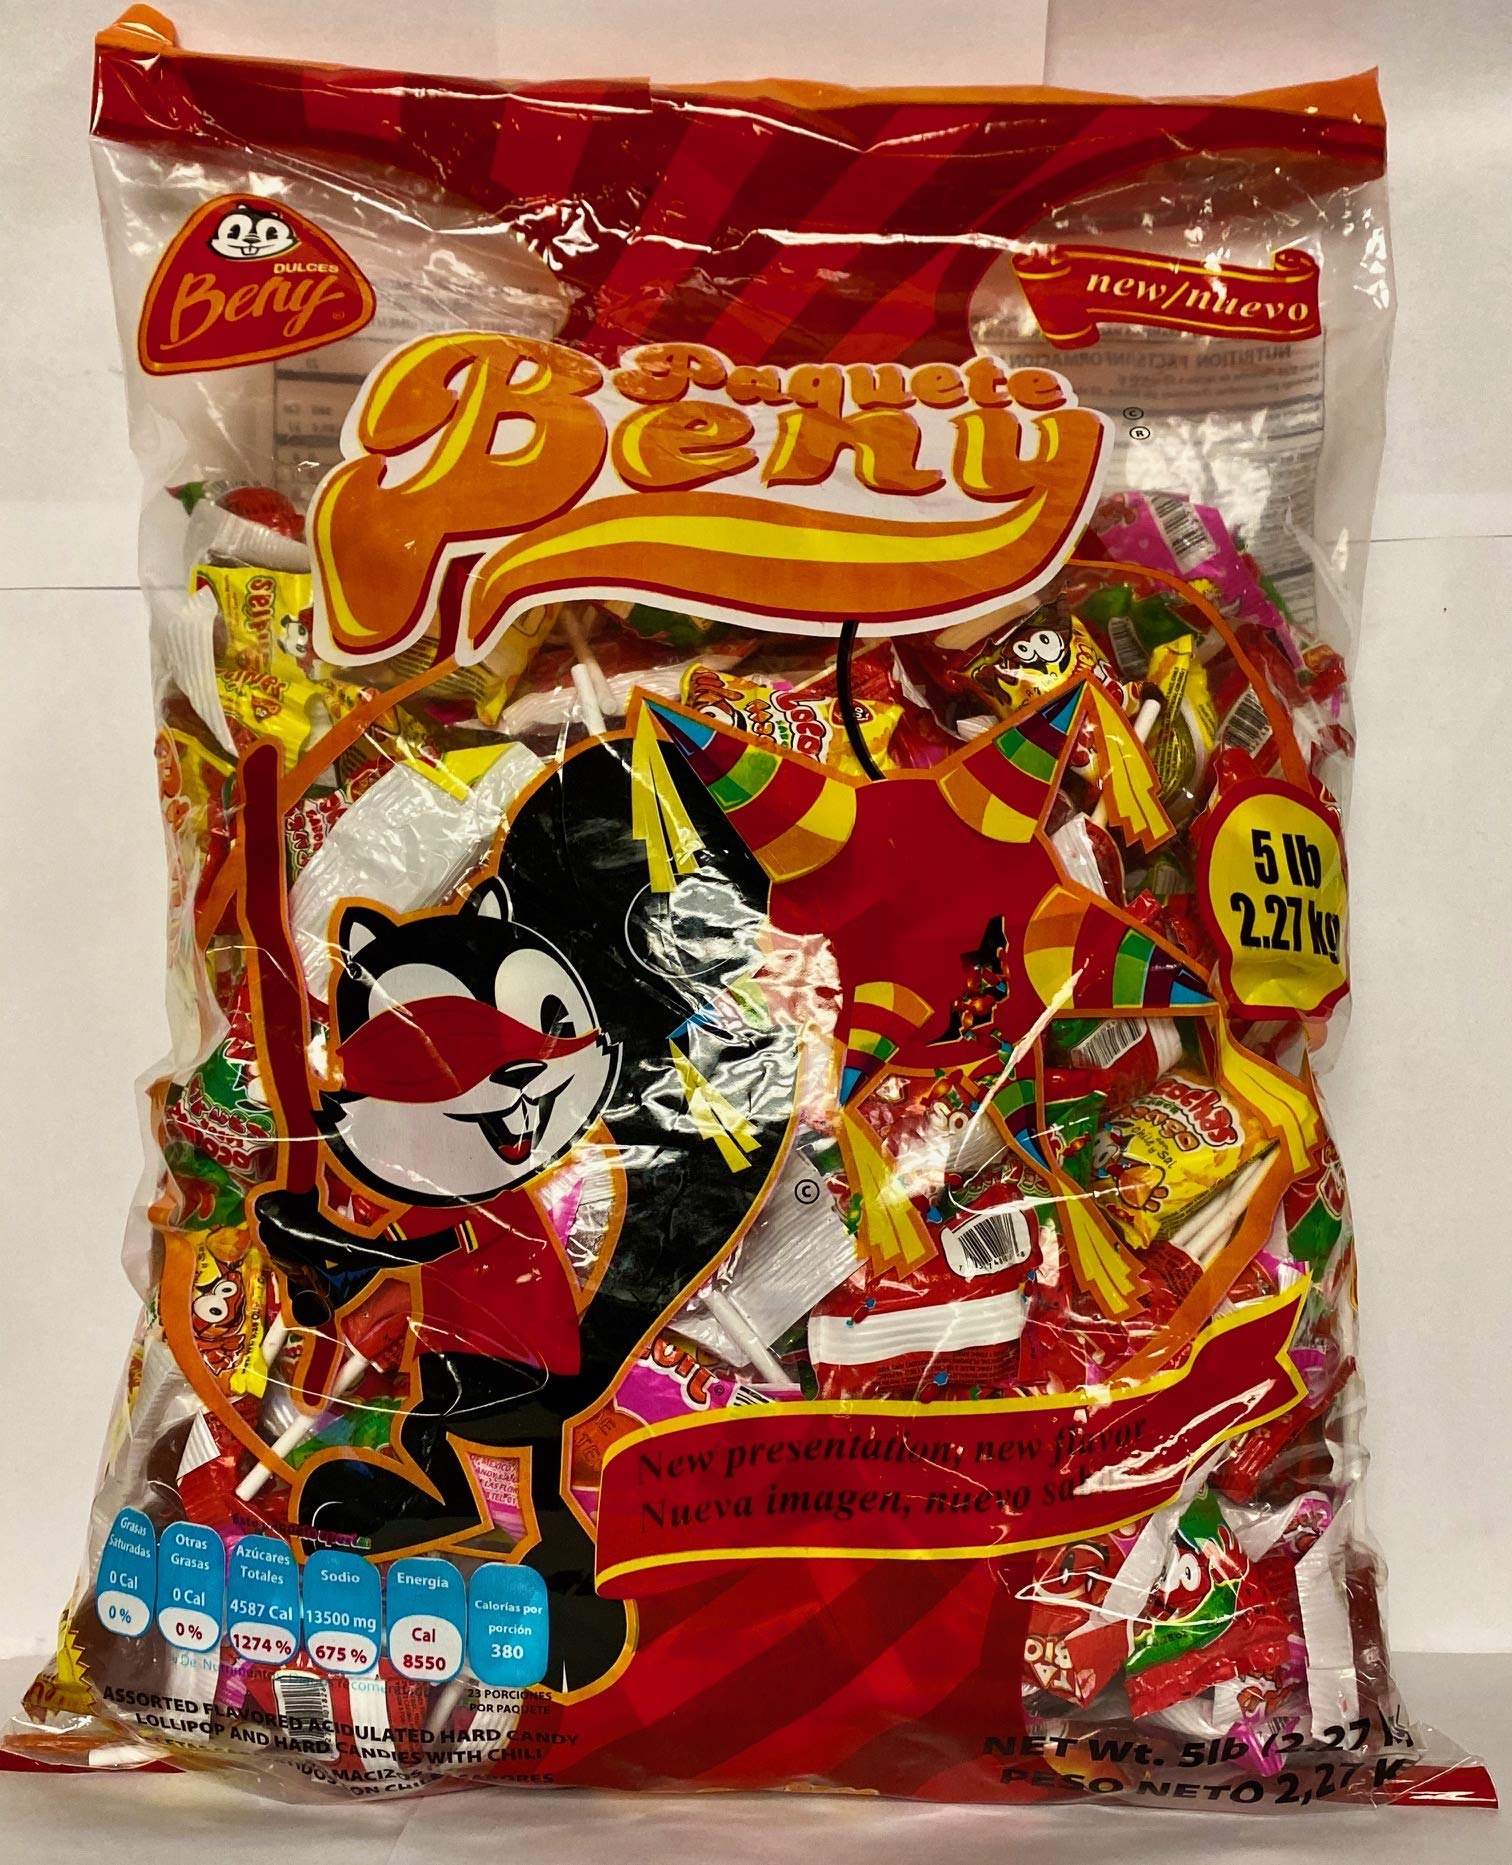
Item Name: BENY PINATA MIX 5LB BAG HARD SUGAR CANDIES (NO CHILI)
Bullet Point 1: 5L BAG IDEAL FOR PINATAS, HALLOWEEN, PARTIES
Bullet Point 2: LOCOCHAS AND LOLLIPOPS
Bullet Point 3: HARD CARAMEL SUGAR CANDY WITH CHILI POWDER CENTER
Product Description: Beny Pinata Mix 5lb bag (2.27kg) Individually wrapped Hard Candies with chili center. Great for Pinatas, Parties, Halloween.. etc bag consists of Beny Locochas and,Beny lollipops, assorted flavors. Comes in 2 variations chili (hot) the lollipops have a chili powder coating no chili the lollipops have NO chili powder coating NOTE: EITHER CASE PRODUCT HAS A CHILI CENTER
Value: 80.0
Unit: Ounce

Price: 24.5